Franco Borruto

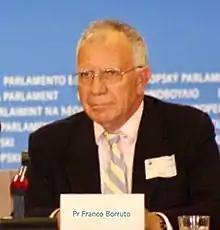

Franco Borruto is an Italian professor, author and gynecologist resident for many years in Monte Carlo, Principality of Monaco.